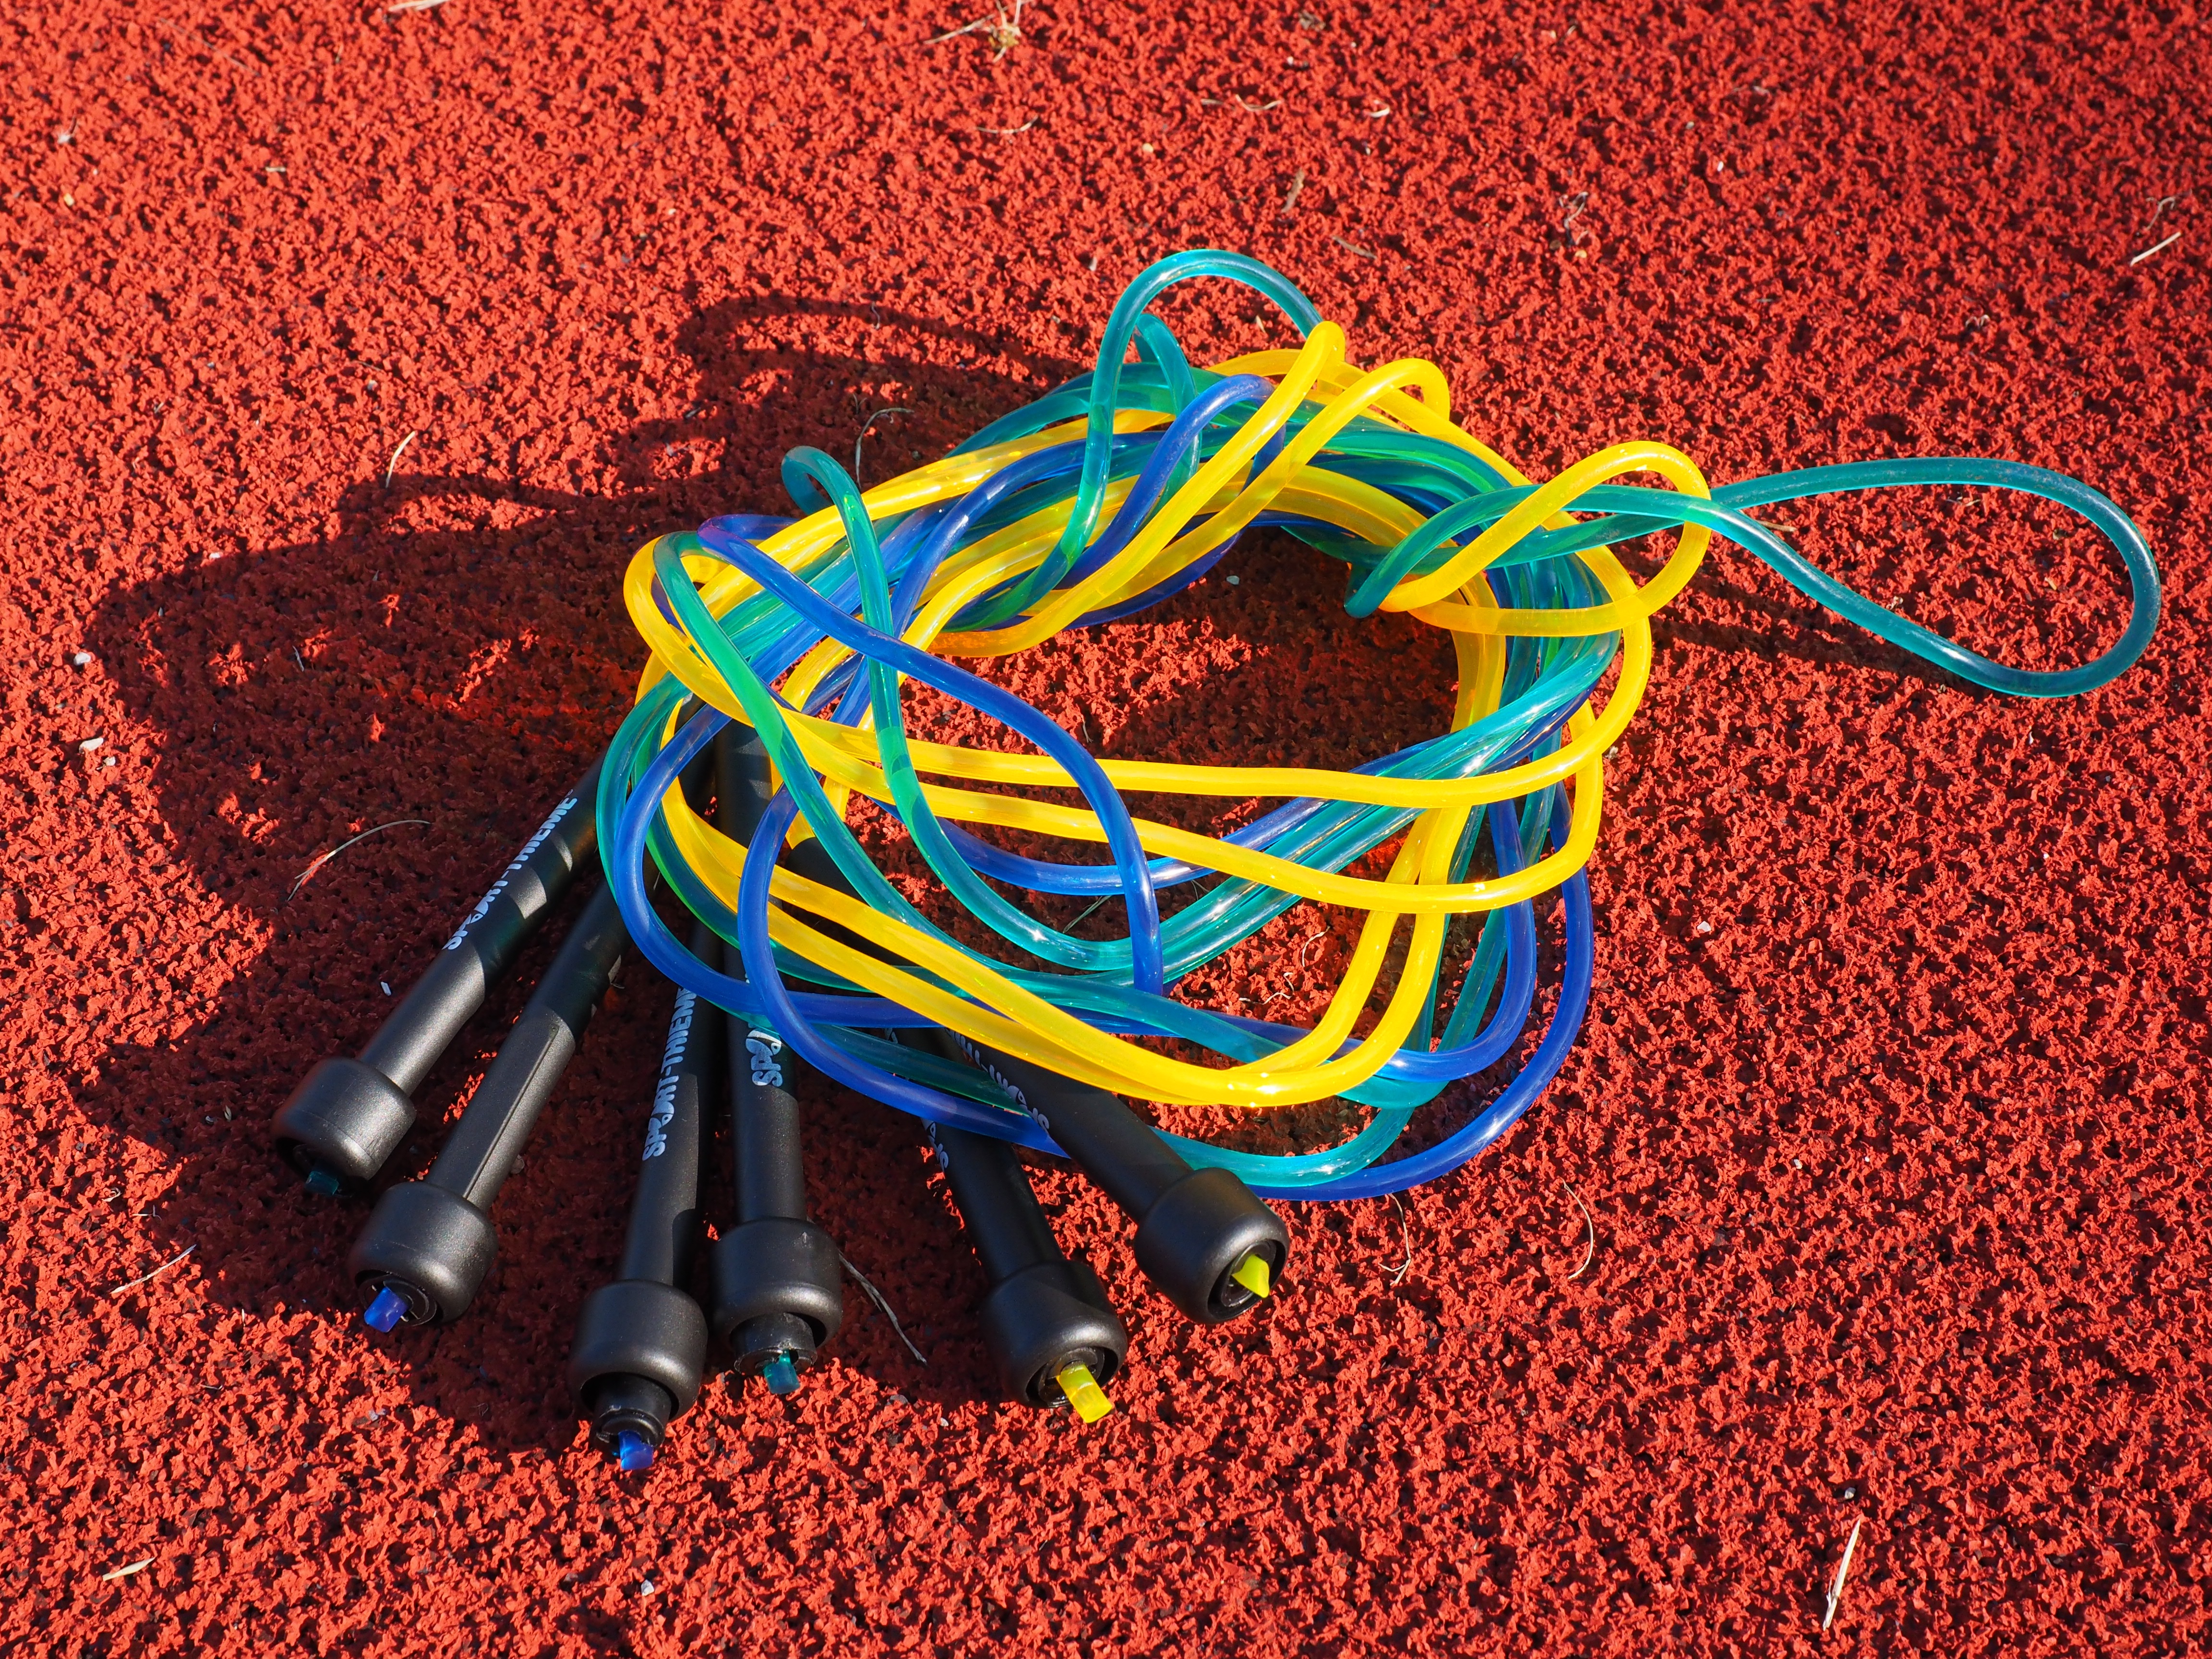
rope, sport, red, color, training, healthy, fitness, sports equipment, sporty, jump rope, fit, gymnastics, skipping, skipping rope, condition, jumping rope, sudden rush, single rope, quickly rush, kunsstoffseile